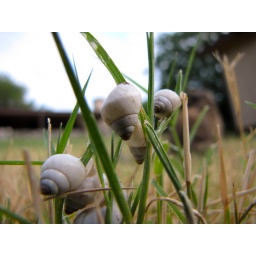
Snails on tips of grass blades. Our cat is in the background.